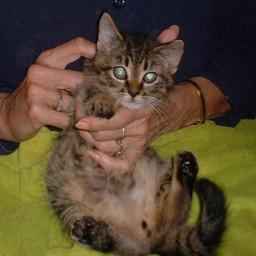
Animal: cats